Dalida

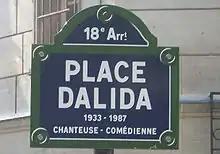
Dalida's Square at Montmartre

Dalida's private life was marred by a series of failed relationships, personal problems and the suicides of several people close to her.